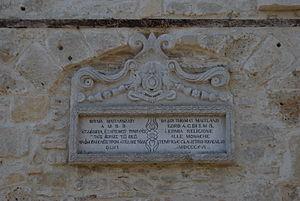
Vue de Corfou.